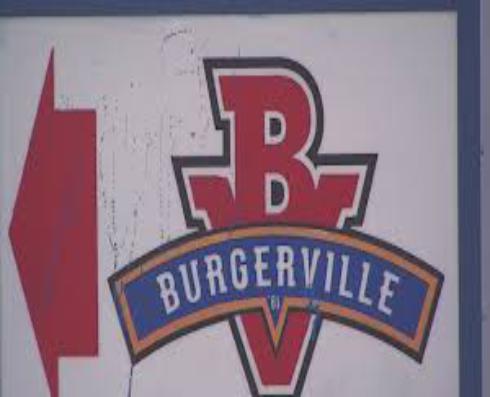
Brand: Burgerville
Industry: Food